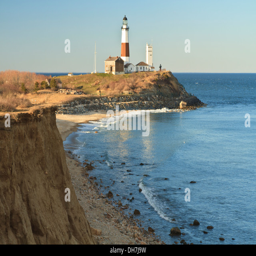
us census designated place with an eroding bluff in the foreground on the tip